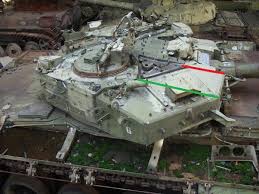
Label: Tank